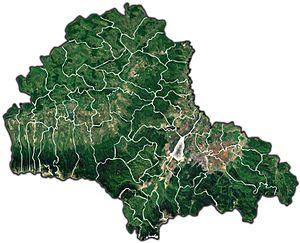
Ghimbav est une ville de Transylvanie en Roumanie, dans le comté de Brașov.